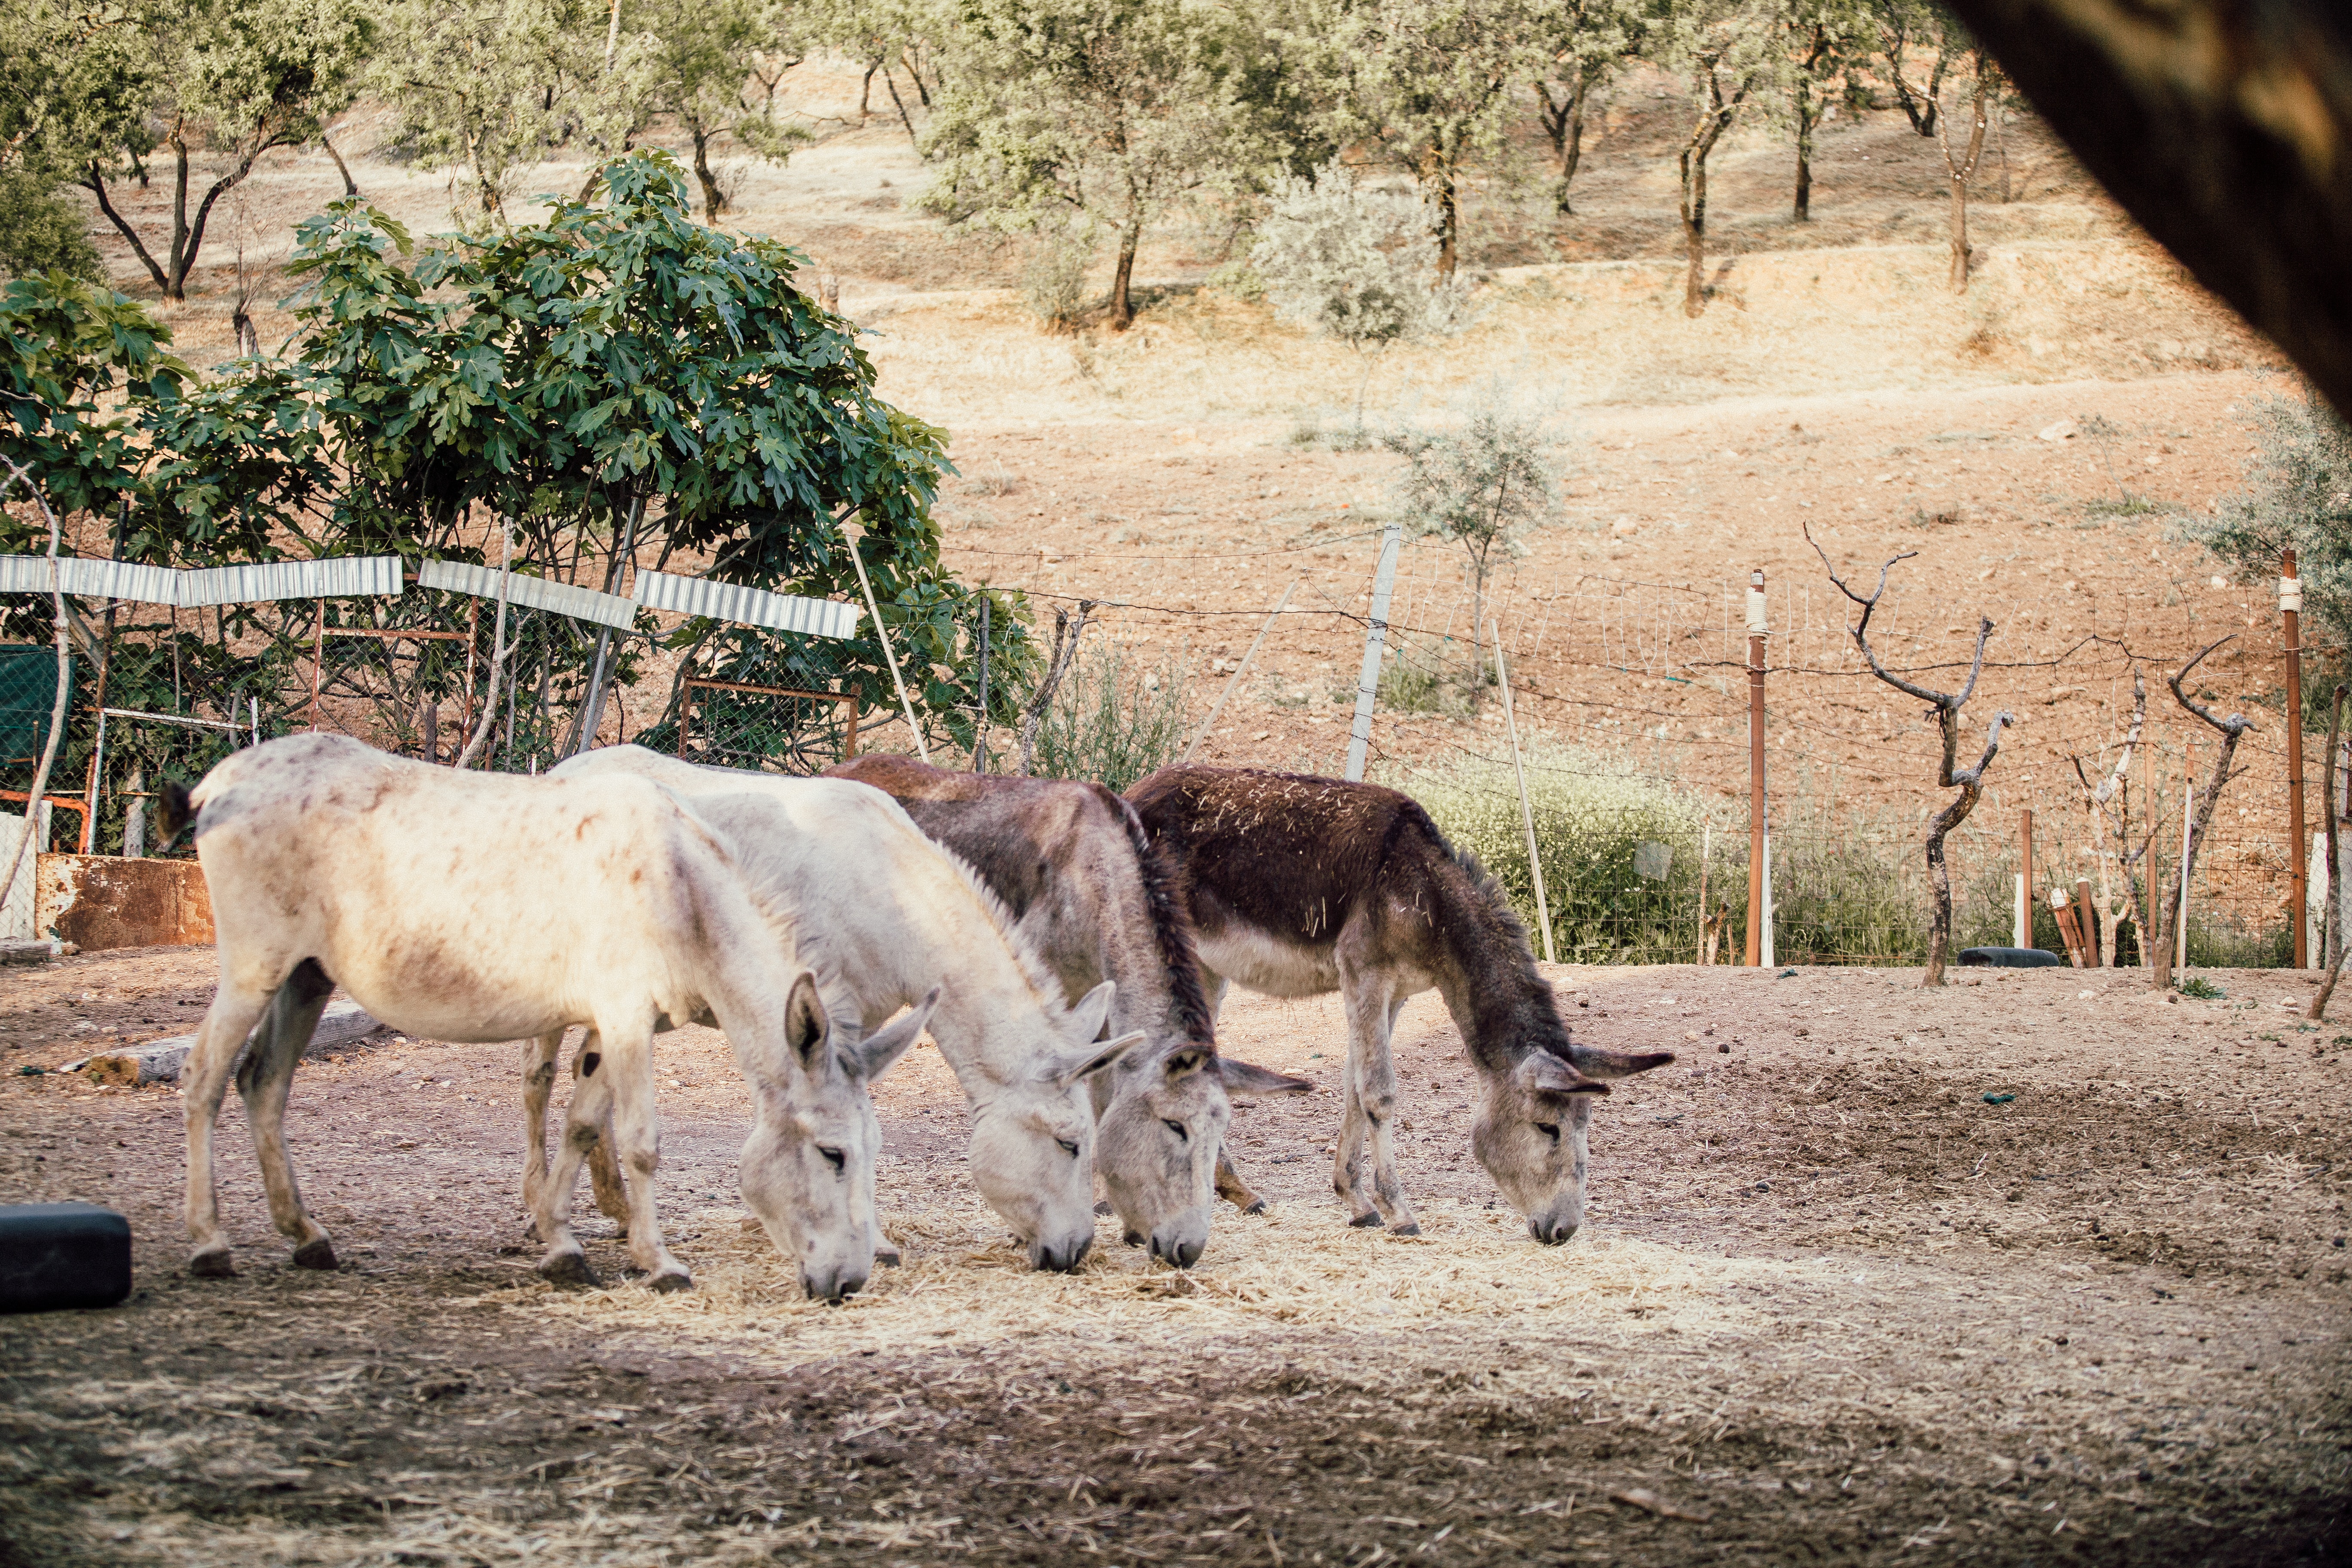
vertebrate, mammal, wildlife, horse, terrestrial animal, zoo, tree, livestock, grazing, herd, pack animal, landscape, burro, mane, plant, fawn, pasture, mare, mustang horse